Baroque Churches of the Philippines

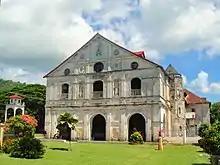
Loboc Church, Bohol

The Miagao Church, also known as the Church of Santo Tomas de Villanueva, stands on the highest point in the town of Miagao, Iloilo. The church's towers served as lookouts against Muslim raids and it is said to be the finest surviving example of 'Fortress Baroque'. The sumptuous facade epitomizes the Filipino transfiguration of western decorative elements, with the figure of St Christopher on the pediment dressed in native clothes, carrying the Christ Child on his back, and holding on to a coconut palm for support. The entire riotously decorated facade is flanked by massive tapering bell towers of unequal heights. The two bell towers are asymmetrical on account of them being designed by two priests on two occasions. The interior of the church features a grand altar, thought to be the original 1700s altar that was lost in a fire, but recovered in 1982. The altar is gilded with Baroque motifs, and composed of three alcoves that hold effigies of St. Thomas of Villanova and St. Joseph, with the crucifixion in the center.